1838 Harrow rail accident

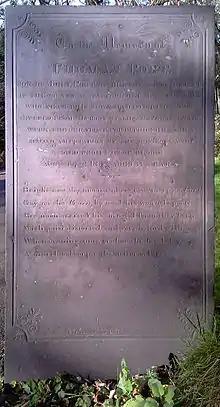
Thomas Port's gravestone in the graveyard of St Mary's Church, Harrow-on-the-Hill.

Thomas Port is buried in the churchyard of St Mary's Church, Harrow on the Hill. His gravestone has the following inscription: